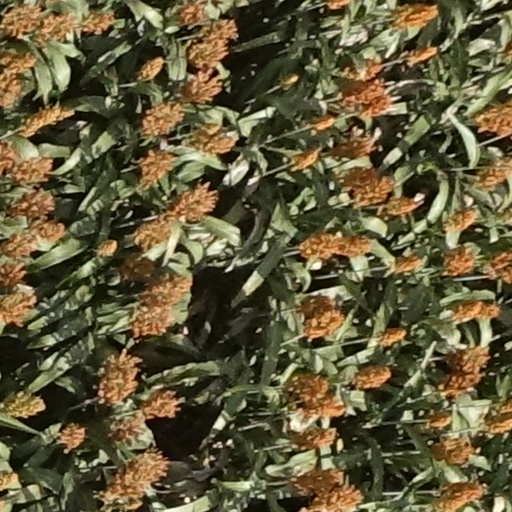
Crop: sorghum